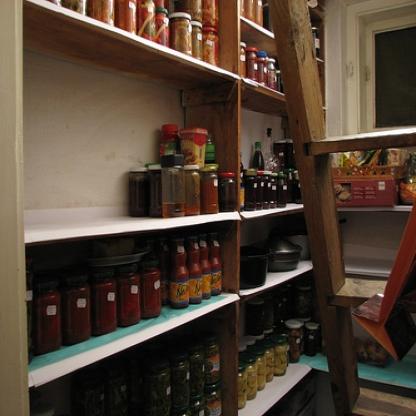
Scene: Indoor